Roberto Garza

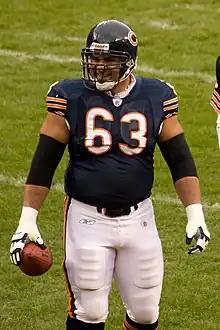
Garza with the Chicago Bears in 2008

Roberto Garza (born March 26, 1979) is an American former professional football center. He was selected by the Atlanta Falcons in the fourth round (99th overall) of the 2001 NFL draft, and in 2005, joined the Chicago Bears, spending ten seasons with the team. Despite being an offensive lineman, a position not typically glorified in football, Garza was a fan favorite among Hispanic Americans across the United States.